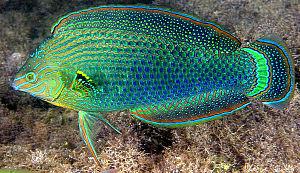
Halichoeres marginatus, espèce communément connue sous le nom de girelle arc en ciel, est un poisson osseux de petite taille de la famille des Labridae.
Halichoeres est un genre de poissons téléostéens de la famille des Labridae ; ils font partie des poissons appelés « girelles ».
Les Labridae, ou communément nommés les Labres, représentent une vaste famille de poissons avec plus de 500 espèces distinctes. Ils constituent la deuxième plus grande famille des poissons marins et la troisième plus importante famille de l'ordre des Perciformes.